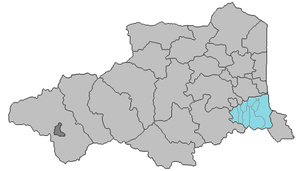
Canton d'Argelès-sur-Mer dans les Pyrénées-Orientales.
Le canton d'Argelès-sur-Mer est une ancienne division administrative française, située dans le département des Pyrénées-Orientales en région Languedoc-Roussillon.
La Riberette ou également appelé le Tassio ou rivière de Sorède ou rivière de Saint-André ou le Correc des Mousquières est un petit fleuve côtier du département des Pyrénées-Orientales, dans la région Occitanie et qui se jette dans la mer Méditerranée juste au sud de l'embouchure du Tech.